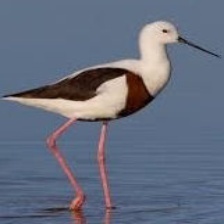
Species: BANDED STILT
Scientific name: CLADORHYNCHUS LEUCOCEPHALUS